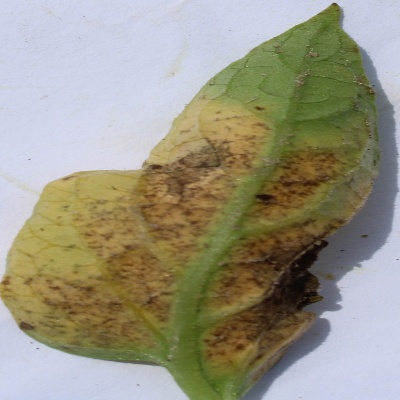
Crop: Tomato
Condition: leaf blight